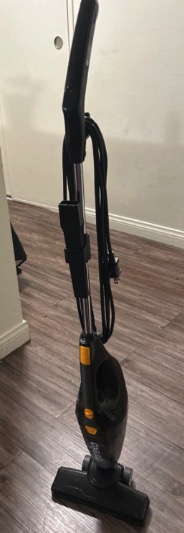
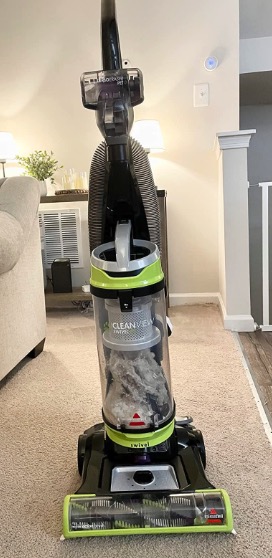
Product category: items_vacuum
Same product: no